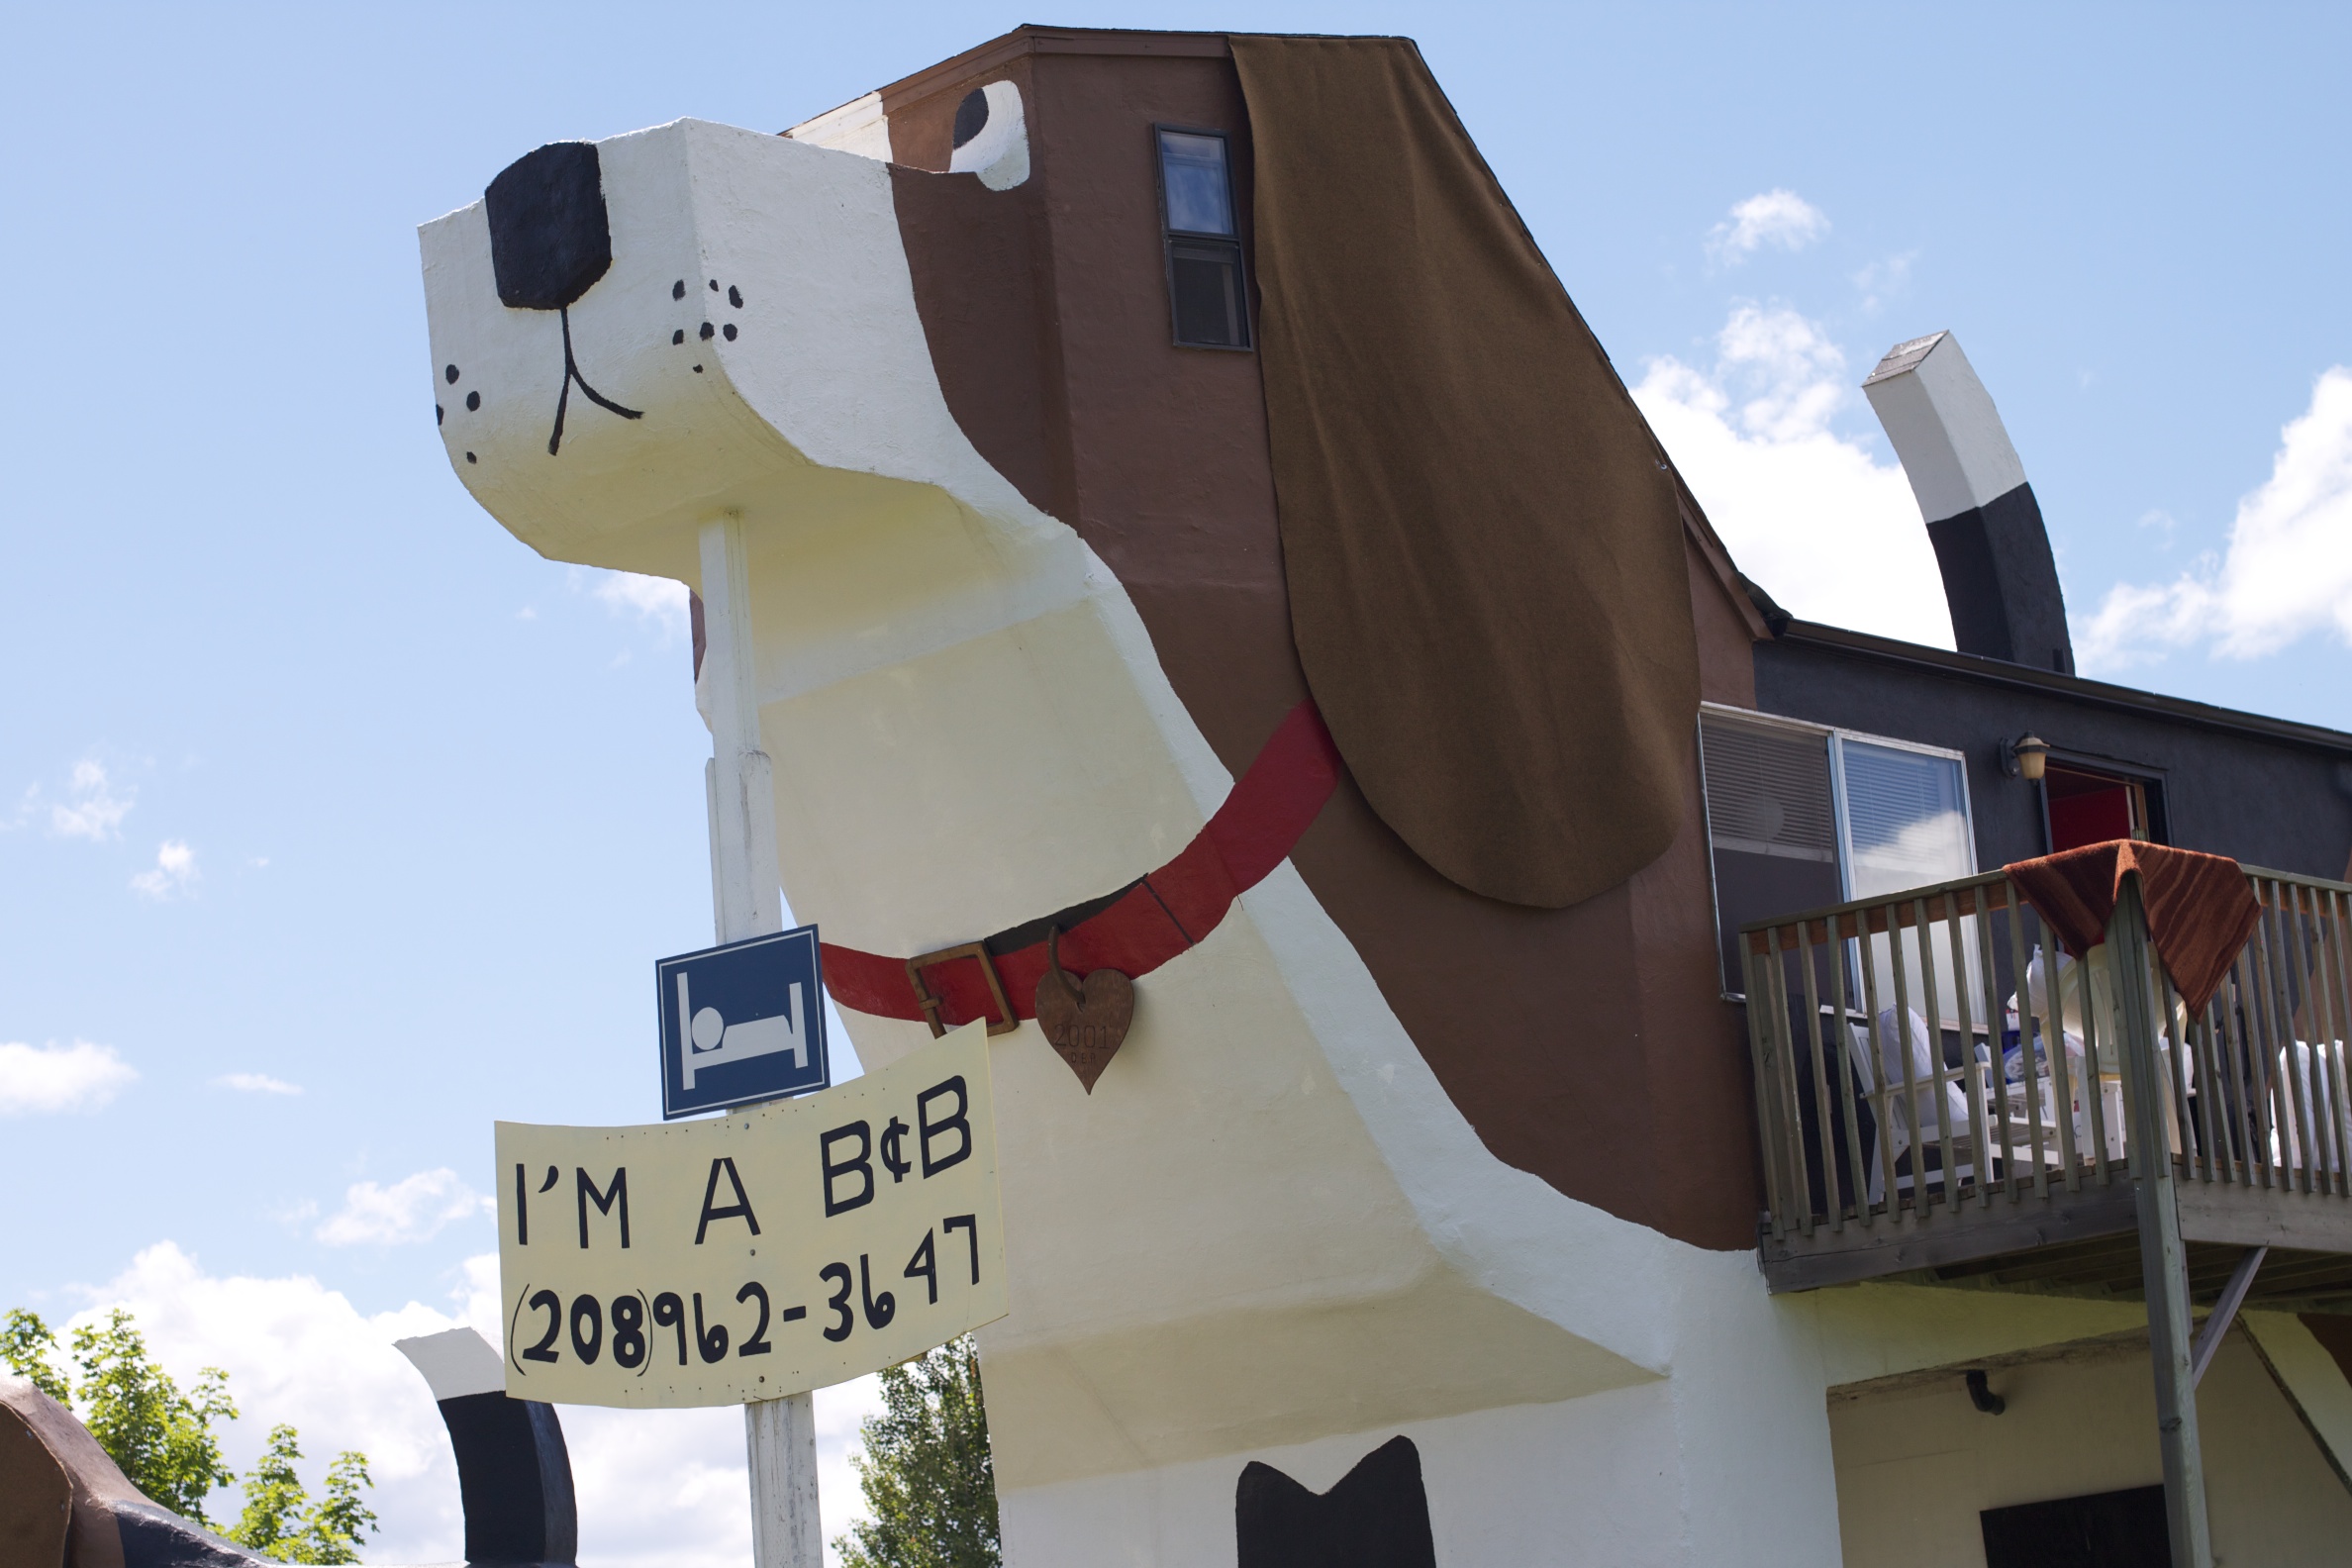
monument, sculpture, art, mural, odyssey, idaho